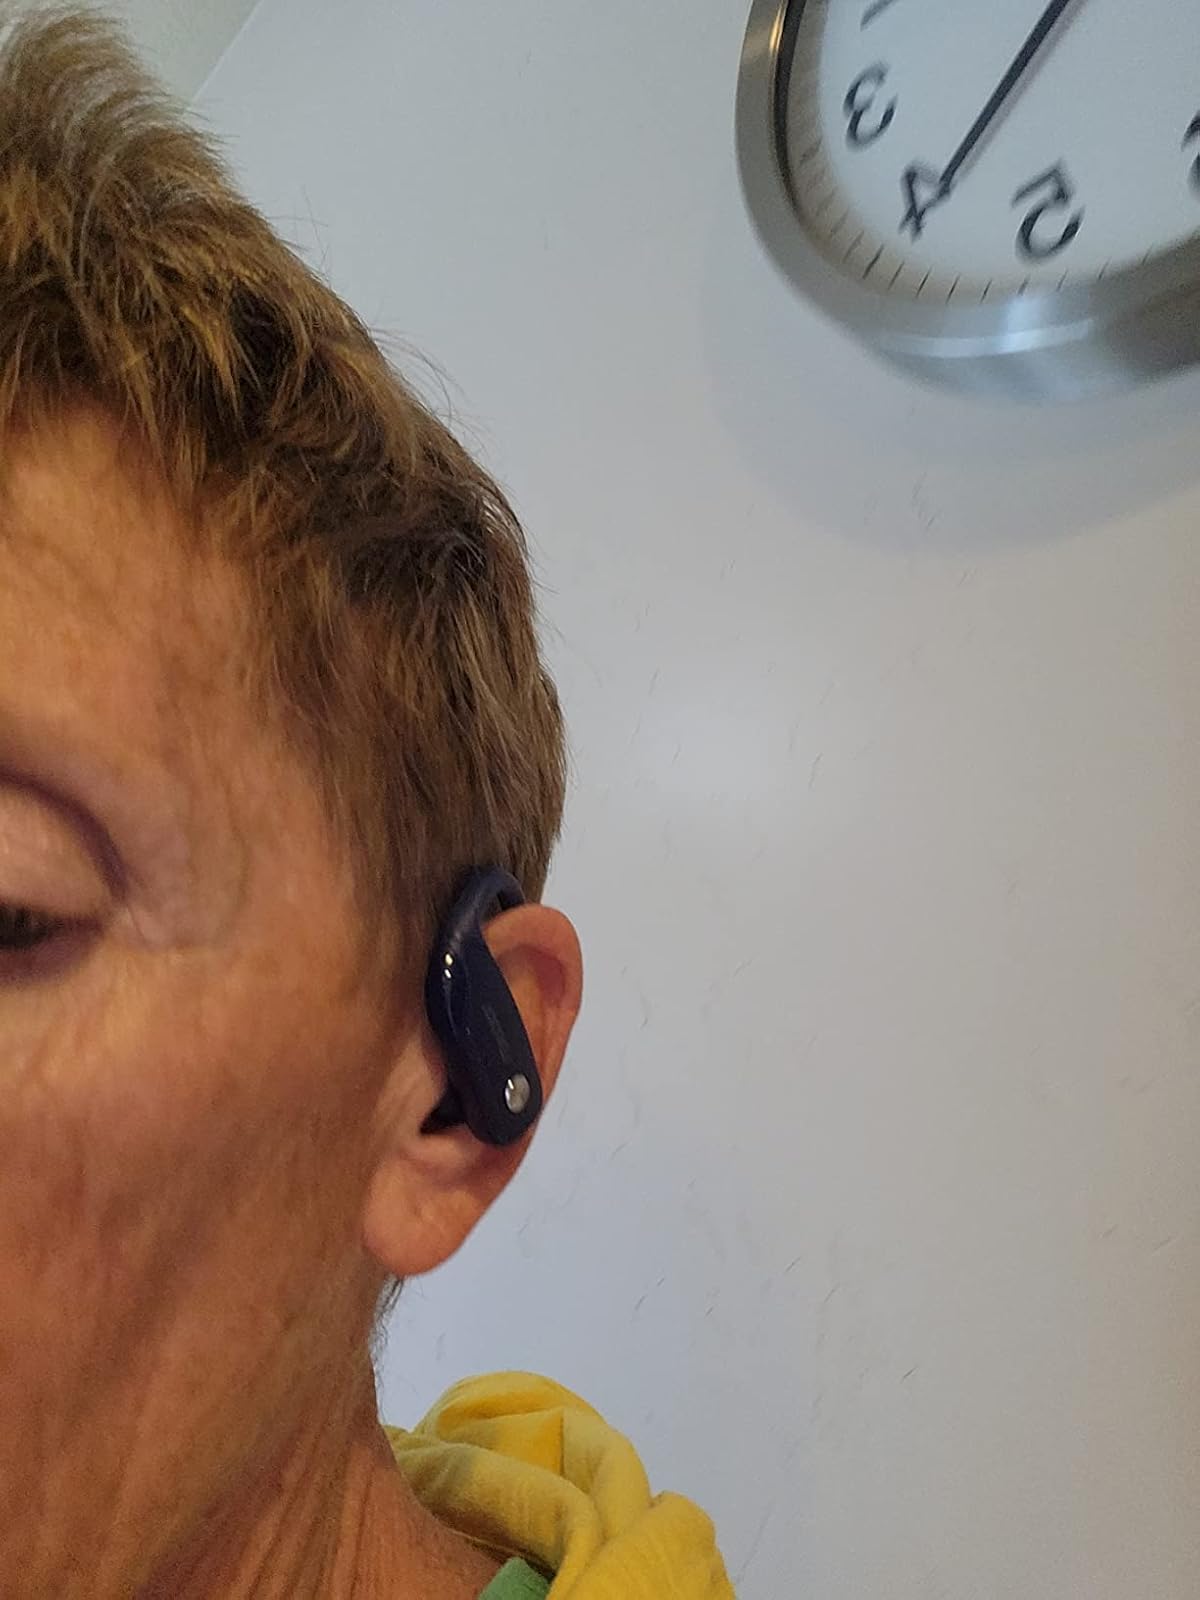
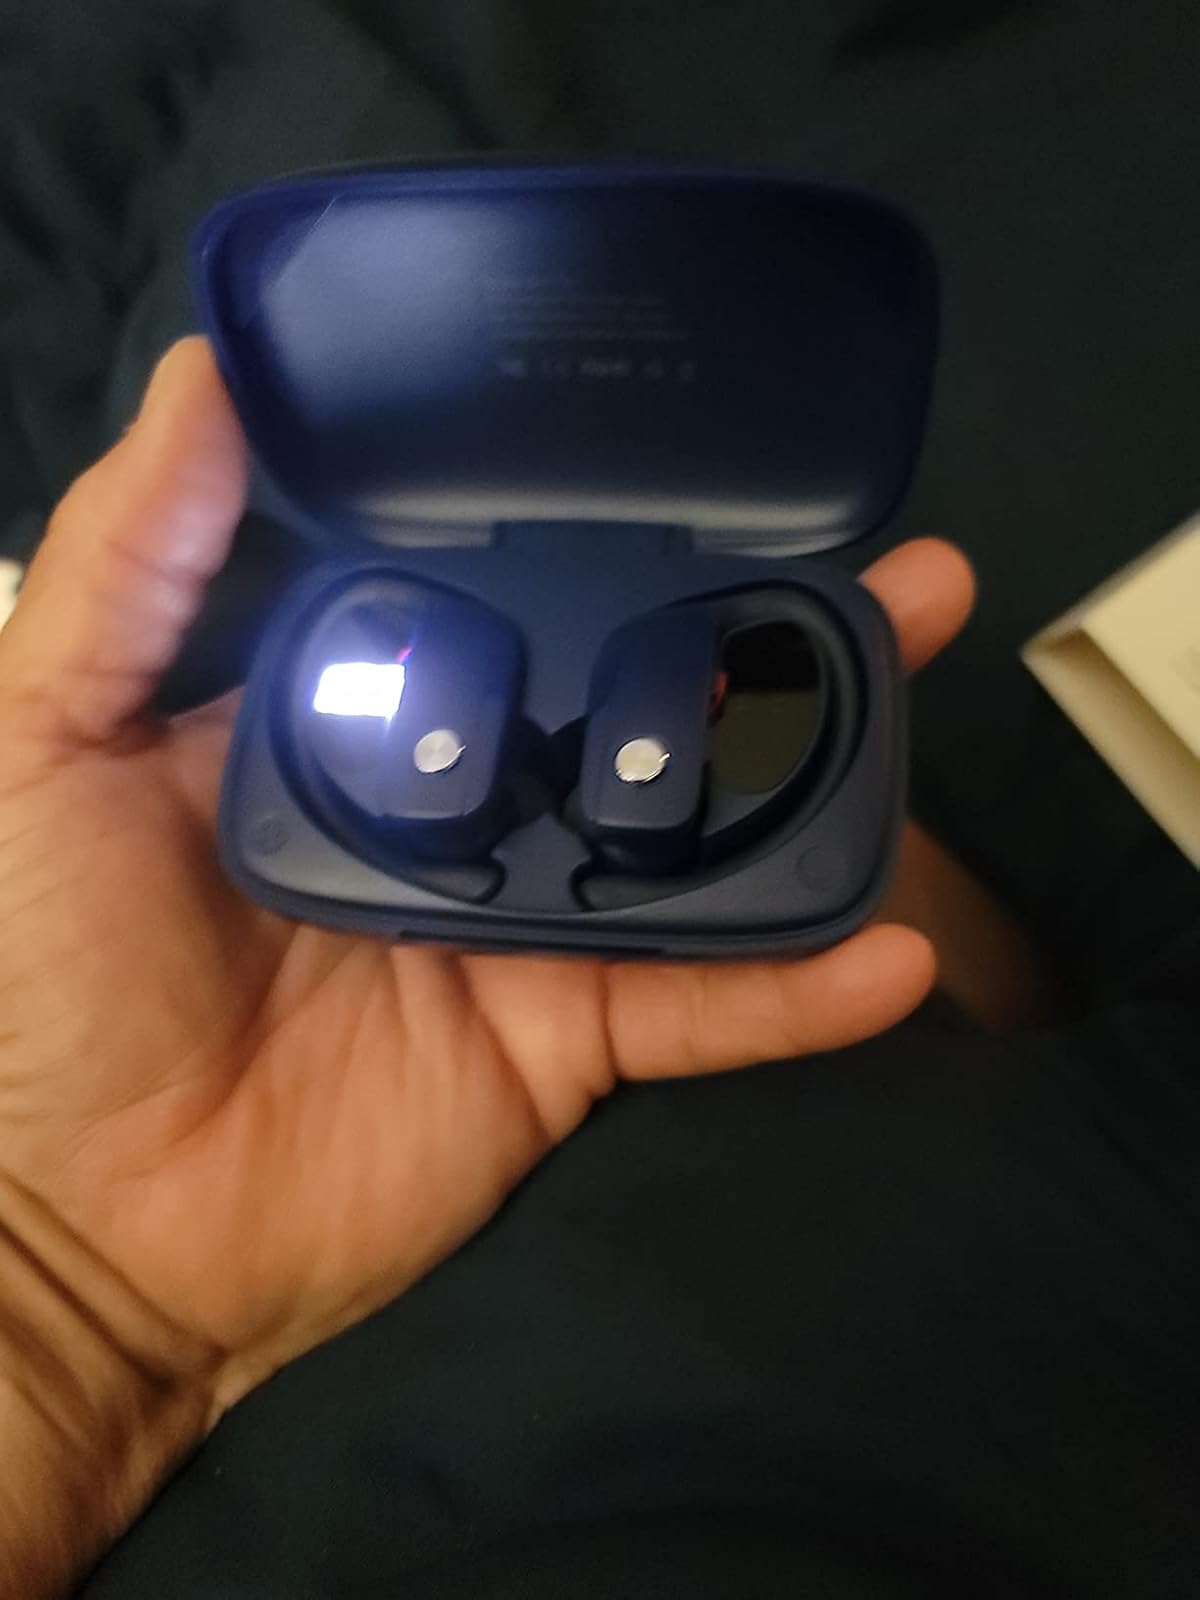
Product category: earbuds
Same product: yes